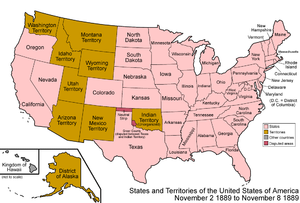
Cet article retrace la chronologie de l'évolution territoriale des États-Unis. Il liste les modifications géographiques intérieures et extérieures de ce pays.